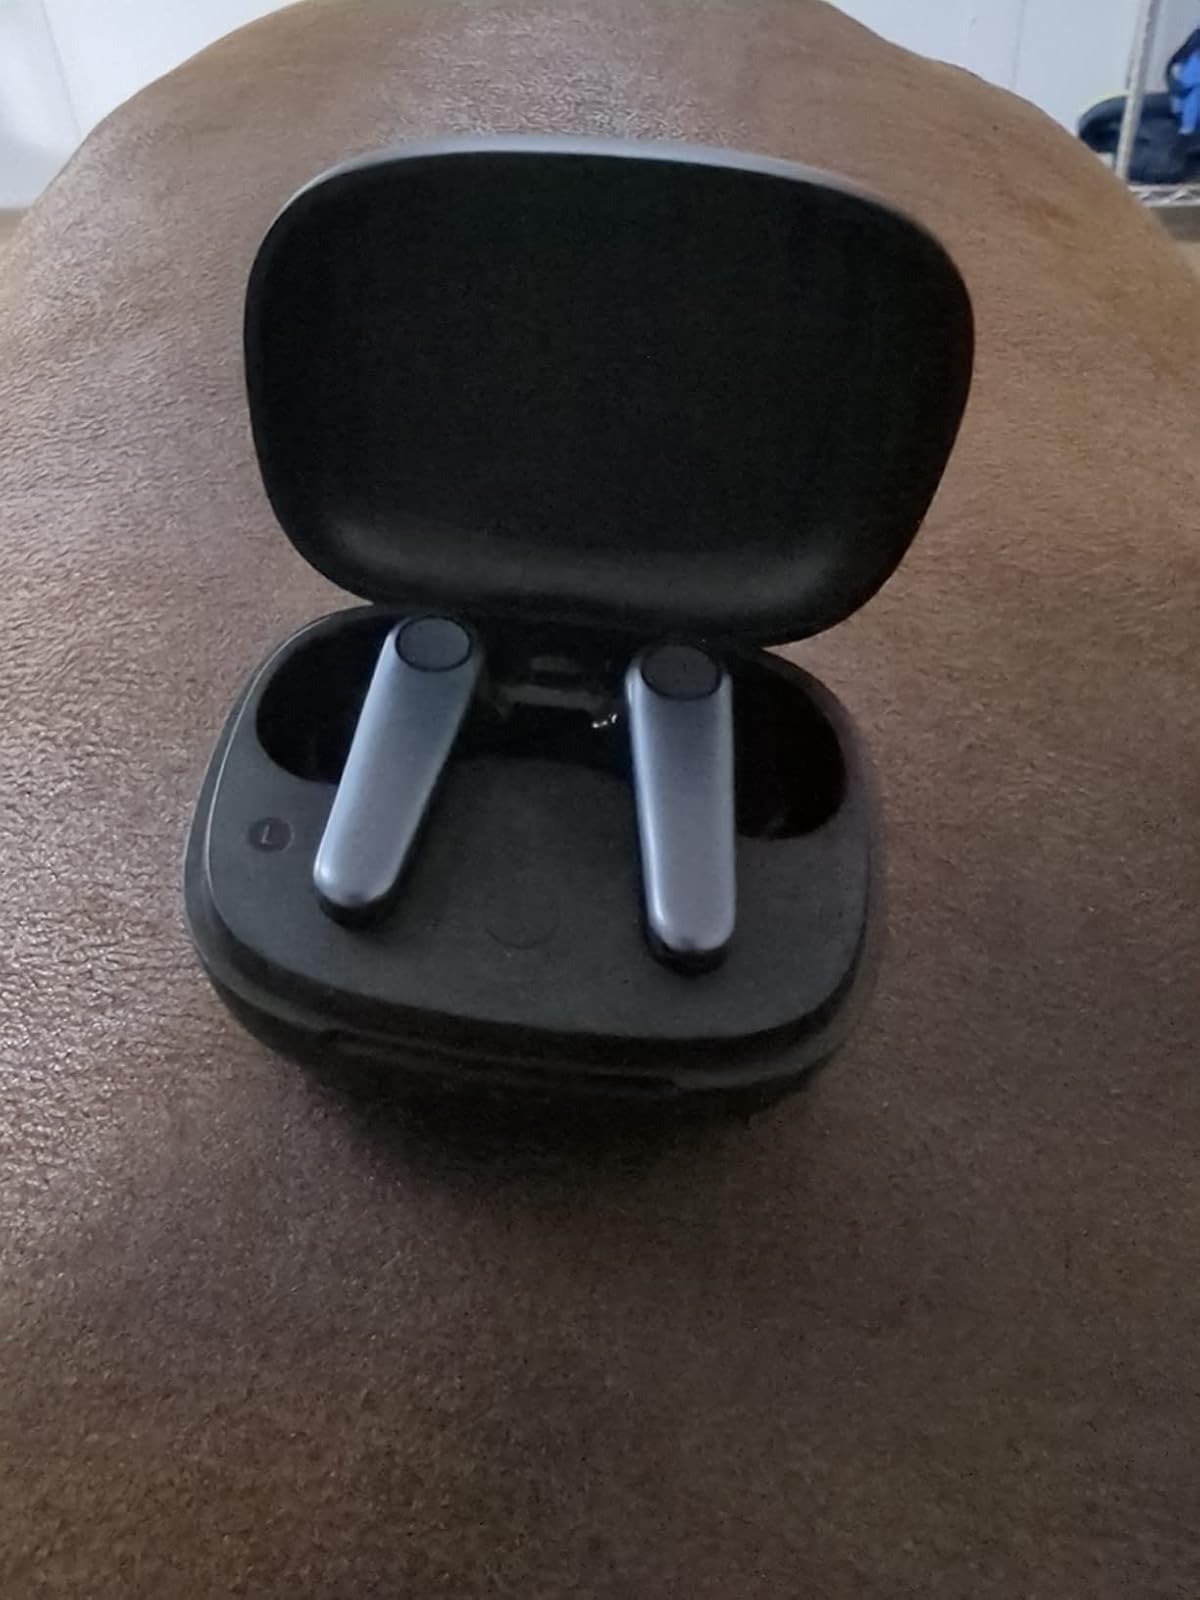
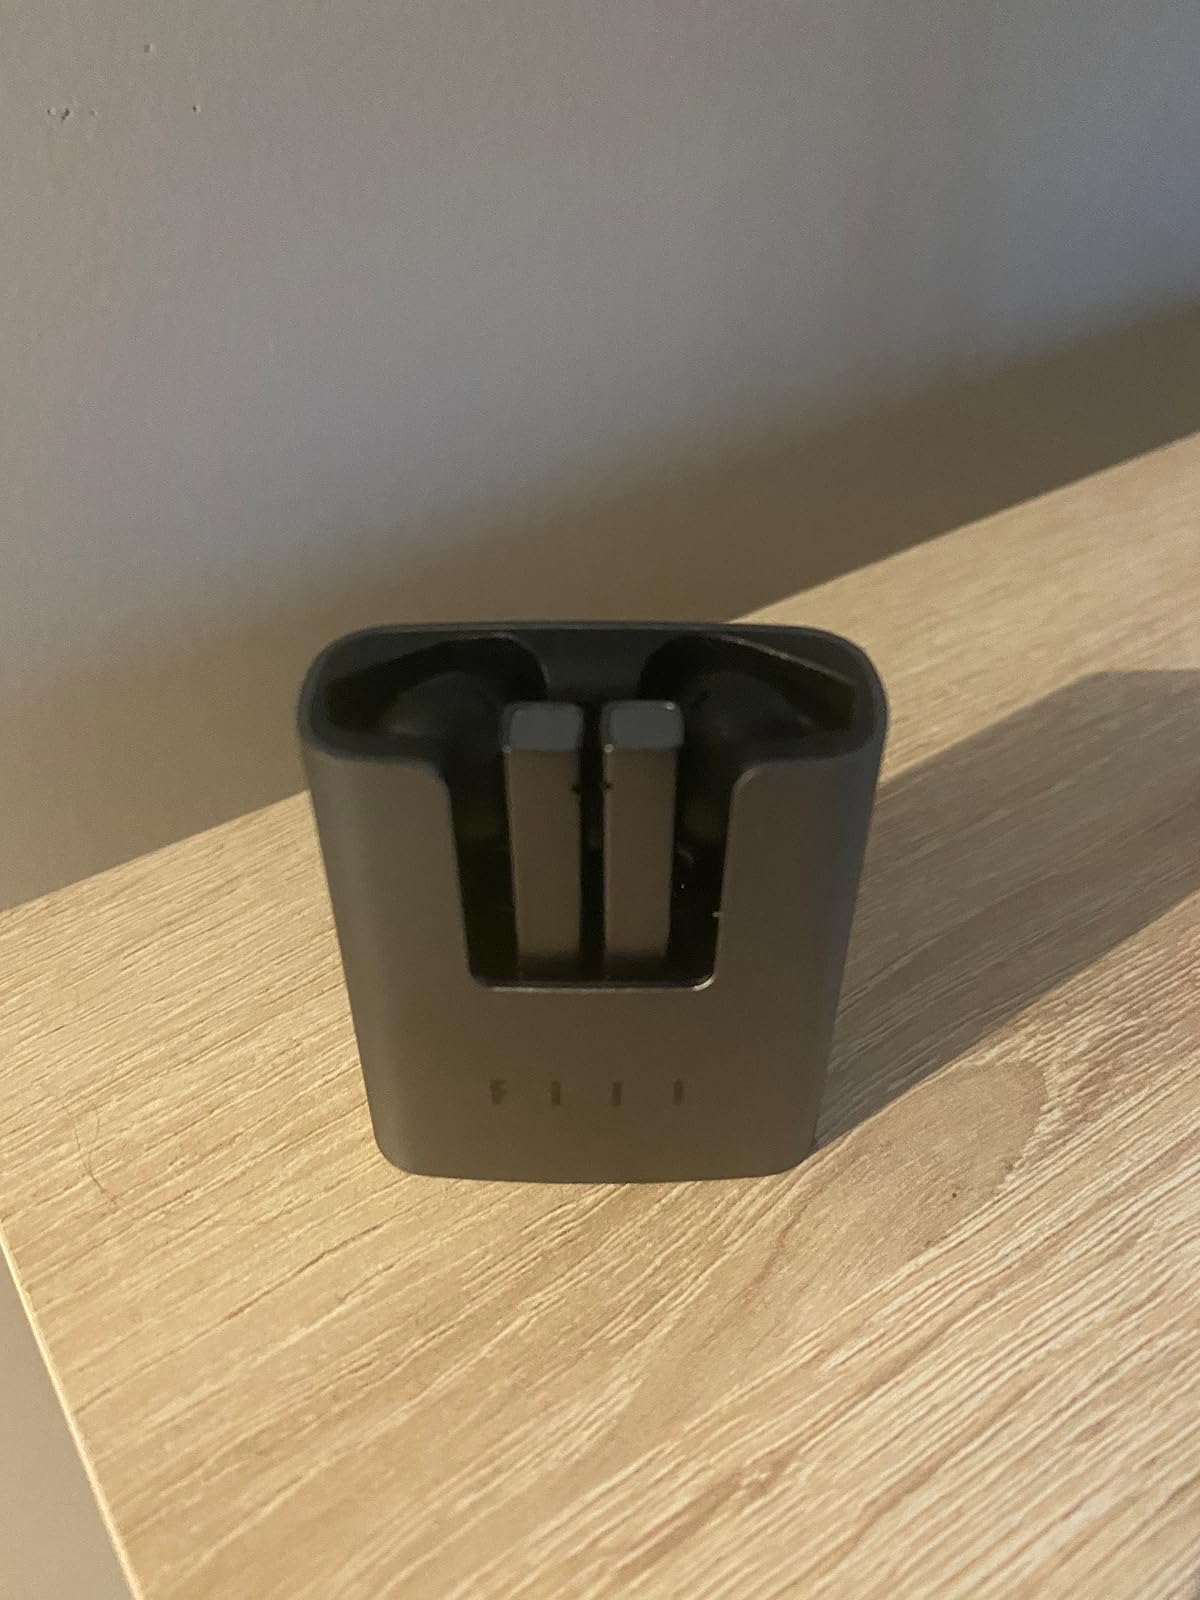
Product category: earbuds
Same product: no